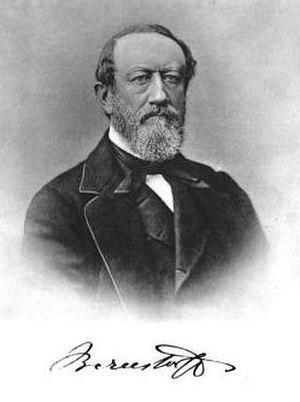
Albrecht comte von Bernstorff est un diplomate prussien, né le 22 mars 1809 à Dreilützow et mort le 26 mars 1873 à Londres. Il fut ministre des affaires étrangères de la Prusse sur une courte période, d'octobre 1861 à 1862.